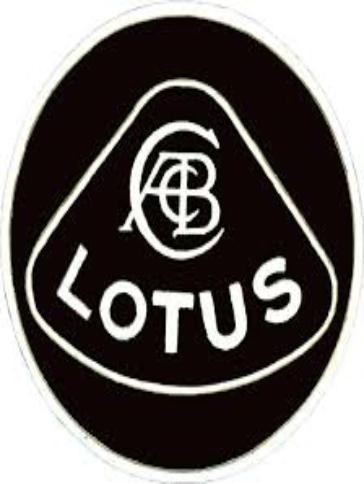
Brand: Lotus Cars
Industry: Transportation